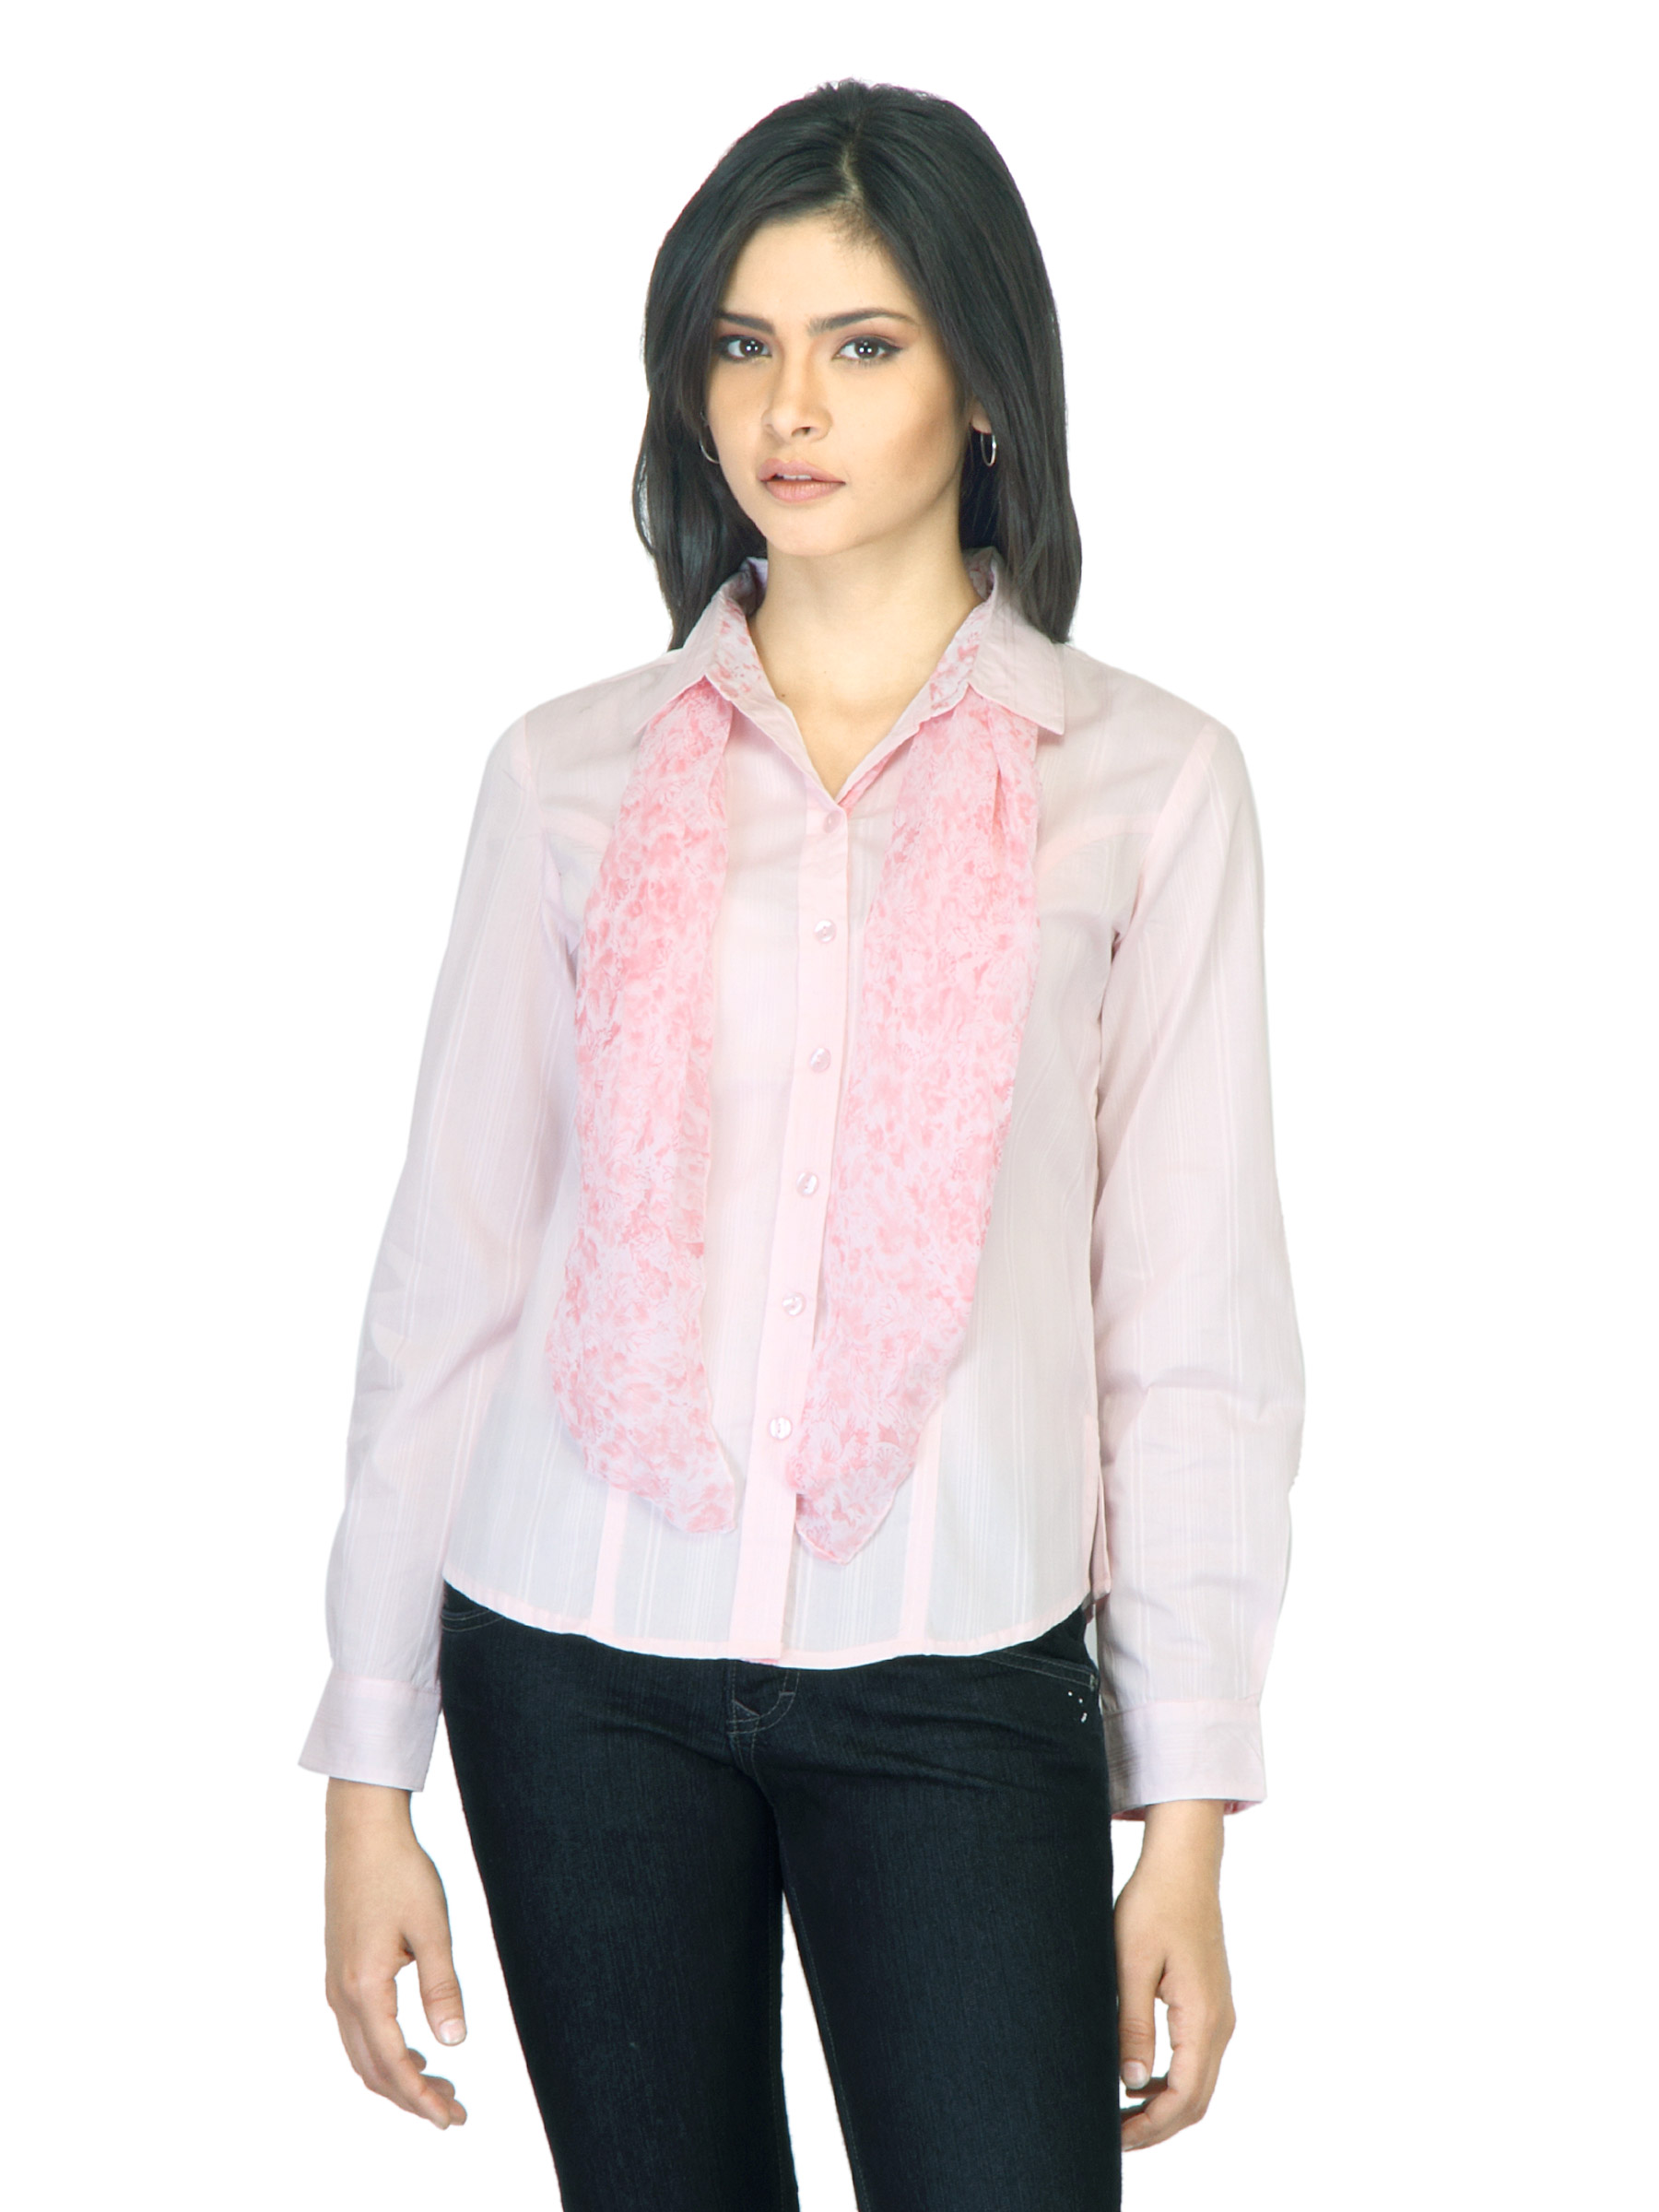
Scullers For Her Striped Pink Shirt
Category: Apparel / Topwear / Shirts
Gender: Women
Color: Pink
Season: Summer 2012
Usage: Casual